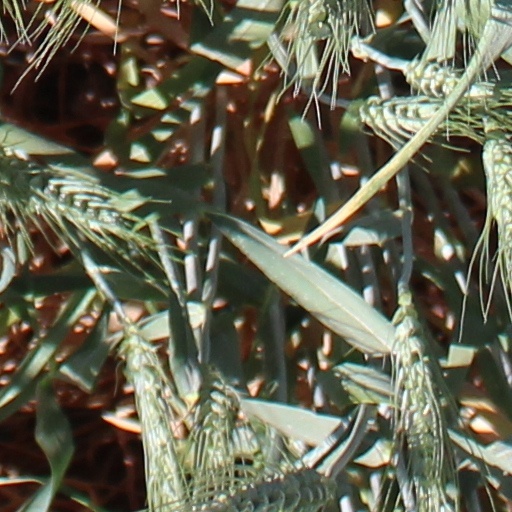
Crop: wheat